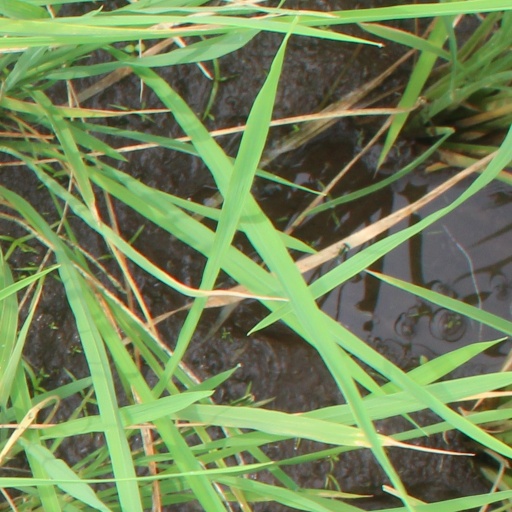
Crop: rice